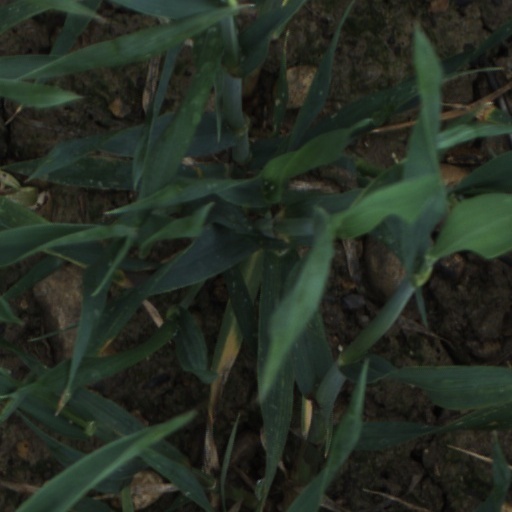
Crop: wheat